Bayreuth–Hollfeld railway

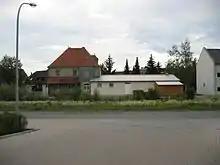
Bayreuth-Altstadt station from the south

The exact length of the line (from the centre line of the station buildings at each end) was 32.73 km and, as the crow flies, 20.5 km. The station at Bayreuth was 343.72 m above sea level and the terminus at Hollfeld was 41.58 m higher. The smallest curve radius was 250 m and the steepest incline was 19.2 ‰.